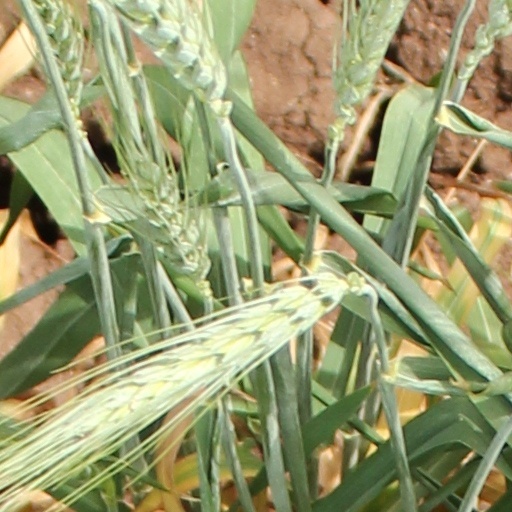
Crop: wheat